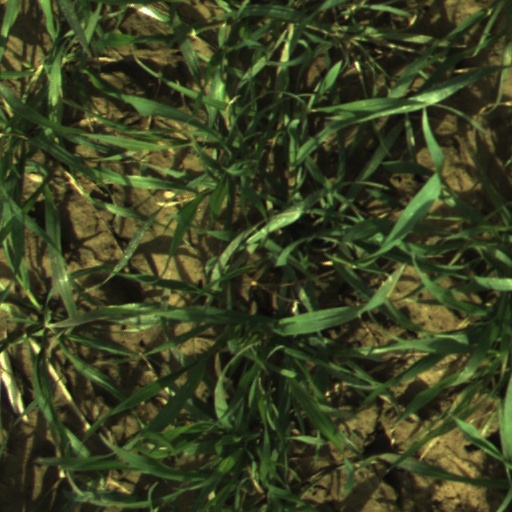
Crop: wheat